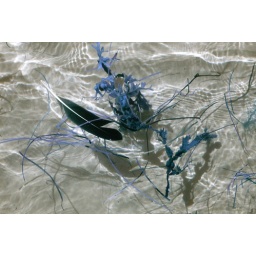
Feather and seaweed float in the shallow water of Sandviken beach (Sweden, Blekinge 2003).